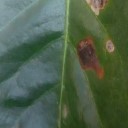
Label: Miner